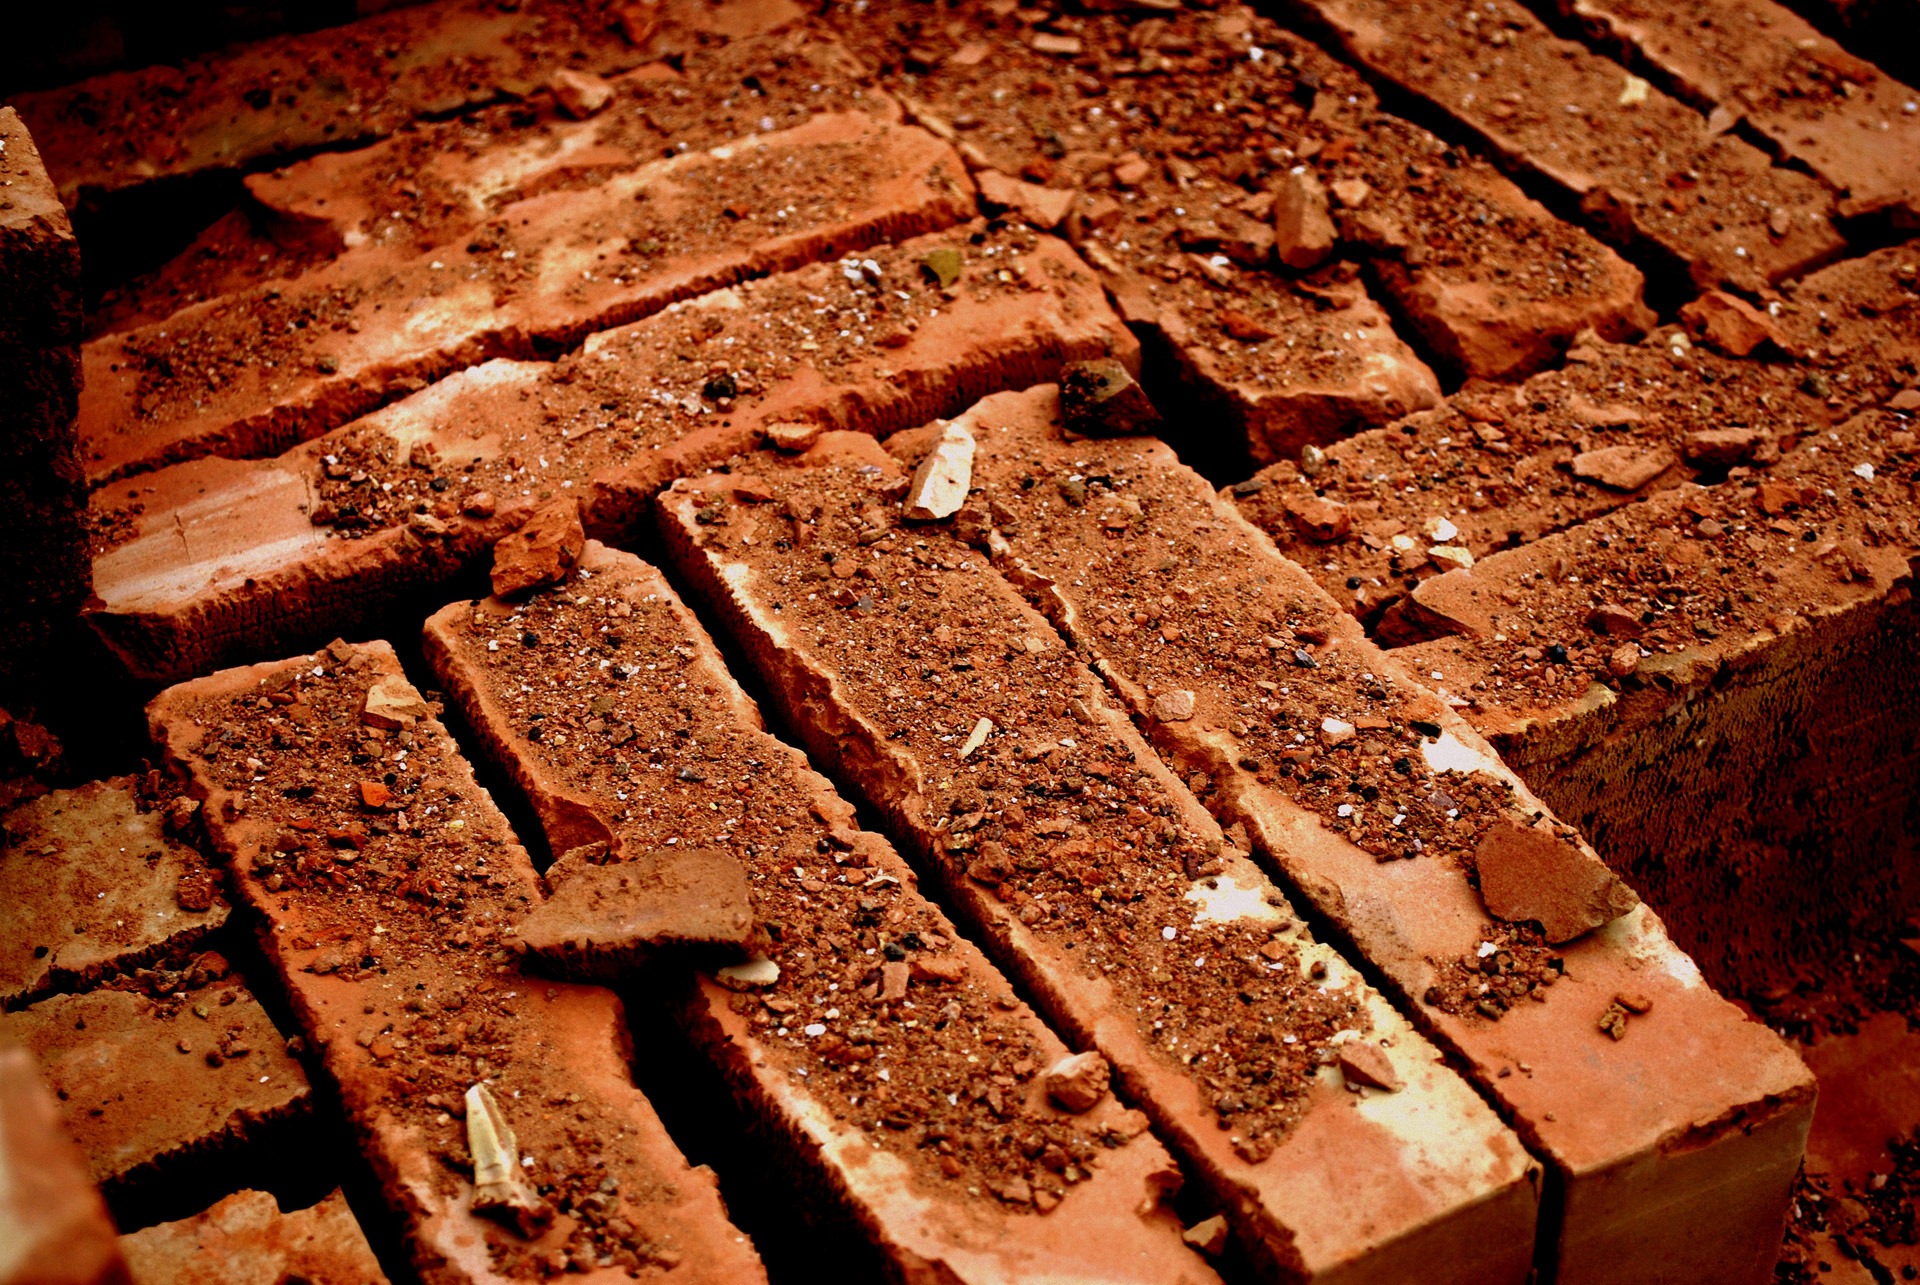
architecture, building, construction, food, red, soil, business, chocolate, baking, brick, dessert, material, fudge, objects, bricks, build, clay, baked goods, materials, chocolate brownie